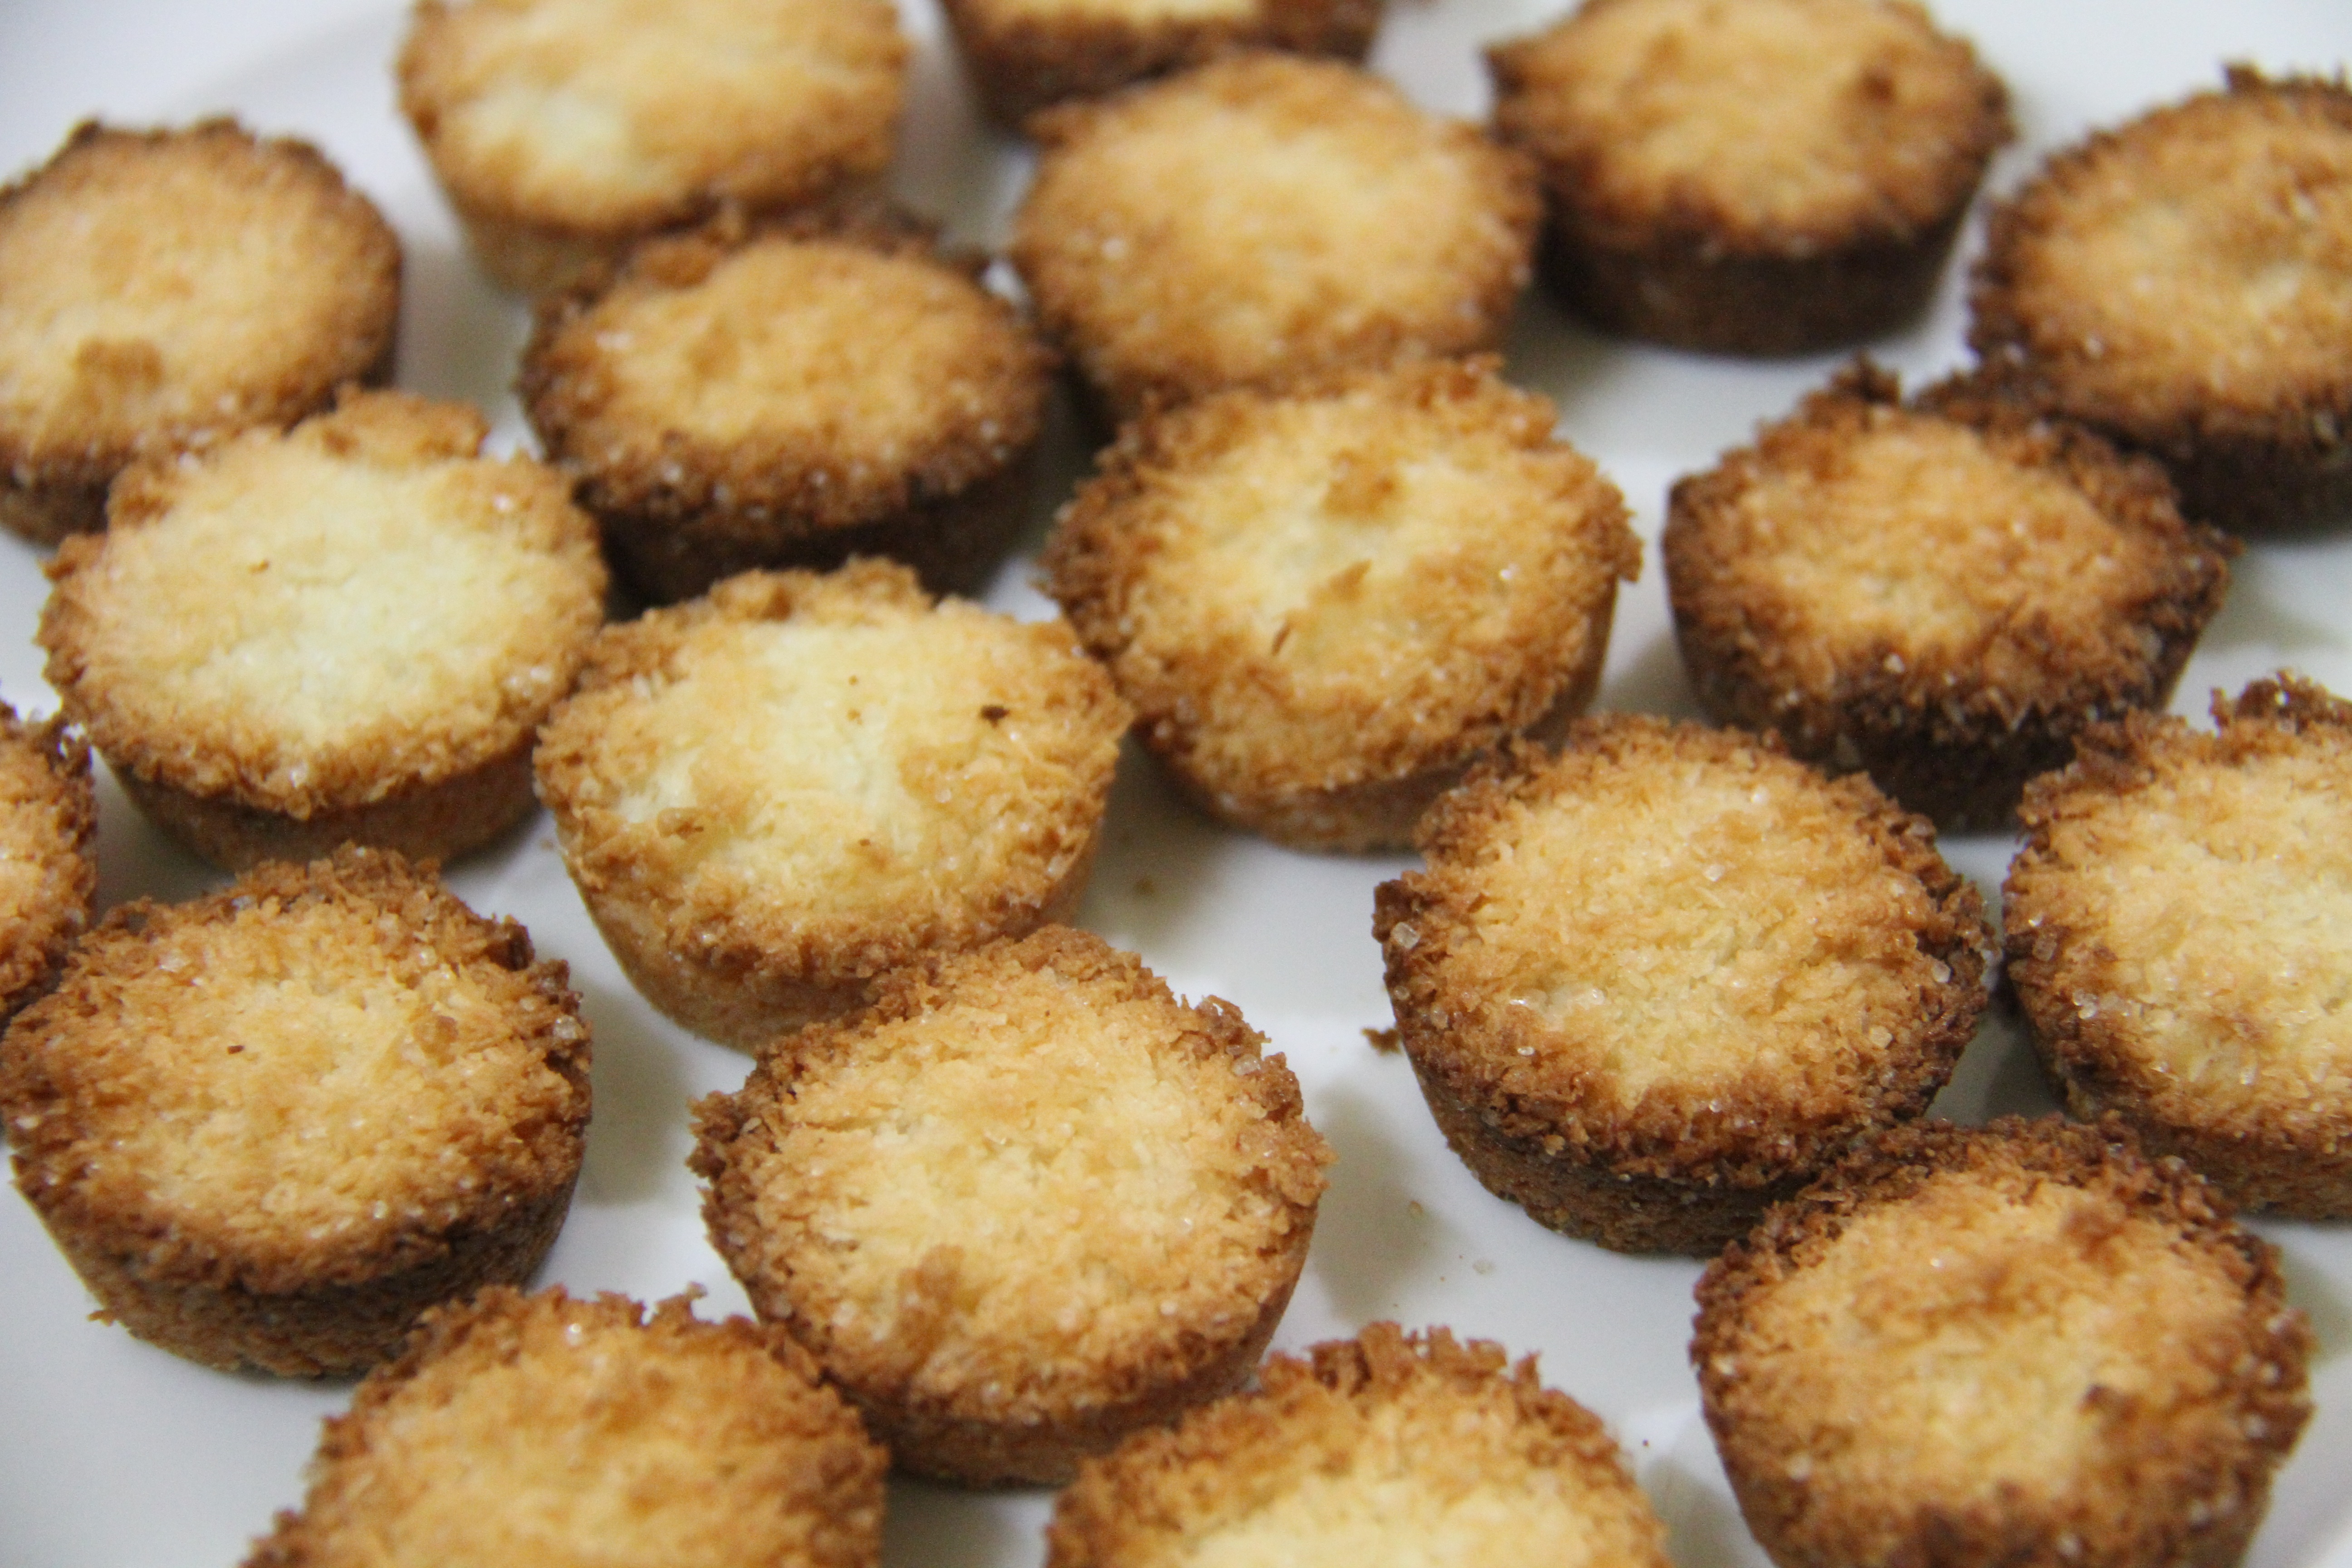
sweet, dish, food, produce, vegetable, seafood, kitchen, baking, dessert, fast food, cuisine, delicious, bakery, bake, pastries, coconut, backing, vegetarian food, small cakes, arancini, croquette, fried food, panko, coconut cookies